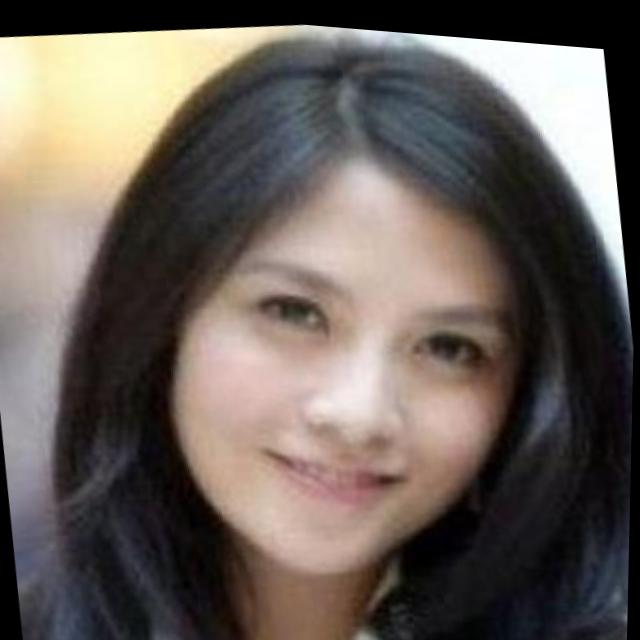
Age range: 21-44